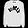
Label: Pullover